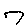
Label: 7